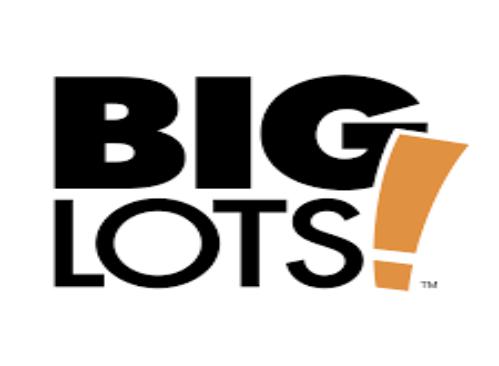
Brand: Big Lots
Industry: Necessities